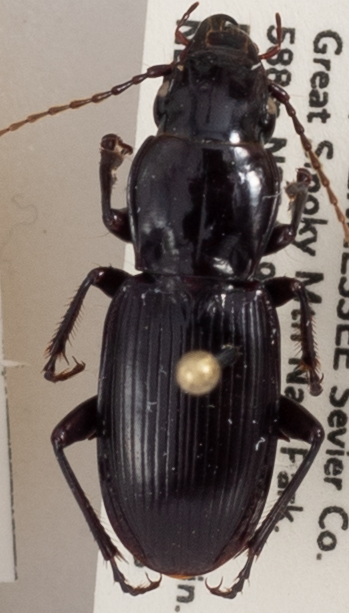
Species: Pterostichus acutipes acutipes
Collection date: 2018-09-18
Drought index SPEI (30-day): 2.01
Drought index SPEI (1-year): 1.25
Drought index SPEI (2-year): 0.694